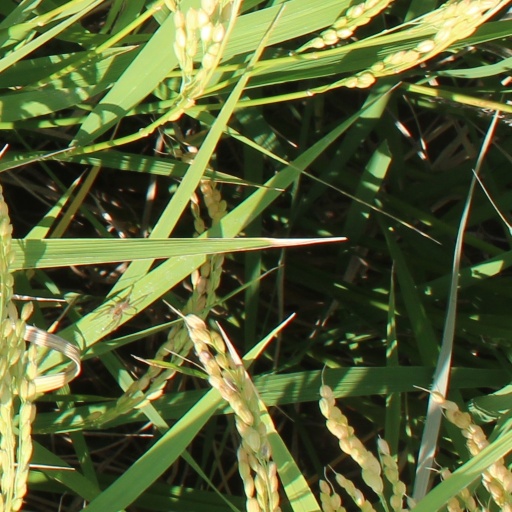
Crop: rice